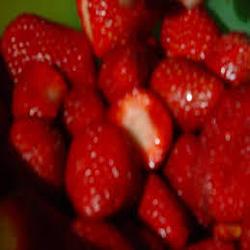
Label: Strawberry